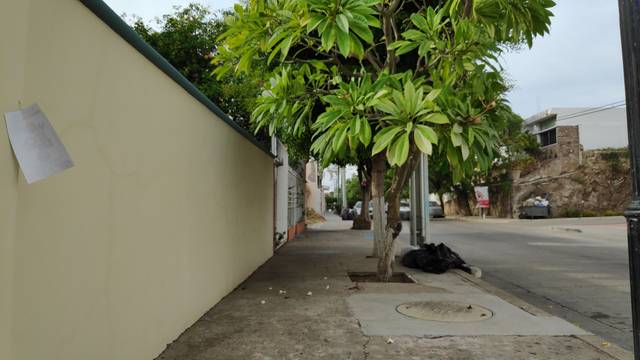
Region: Mexico
Coordinates: 24.794, -107.397